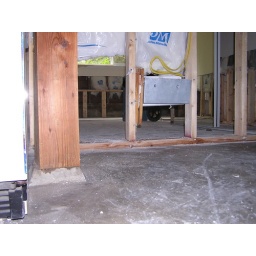
notice on the far wall you can see the window in the downstairs bedroom...